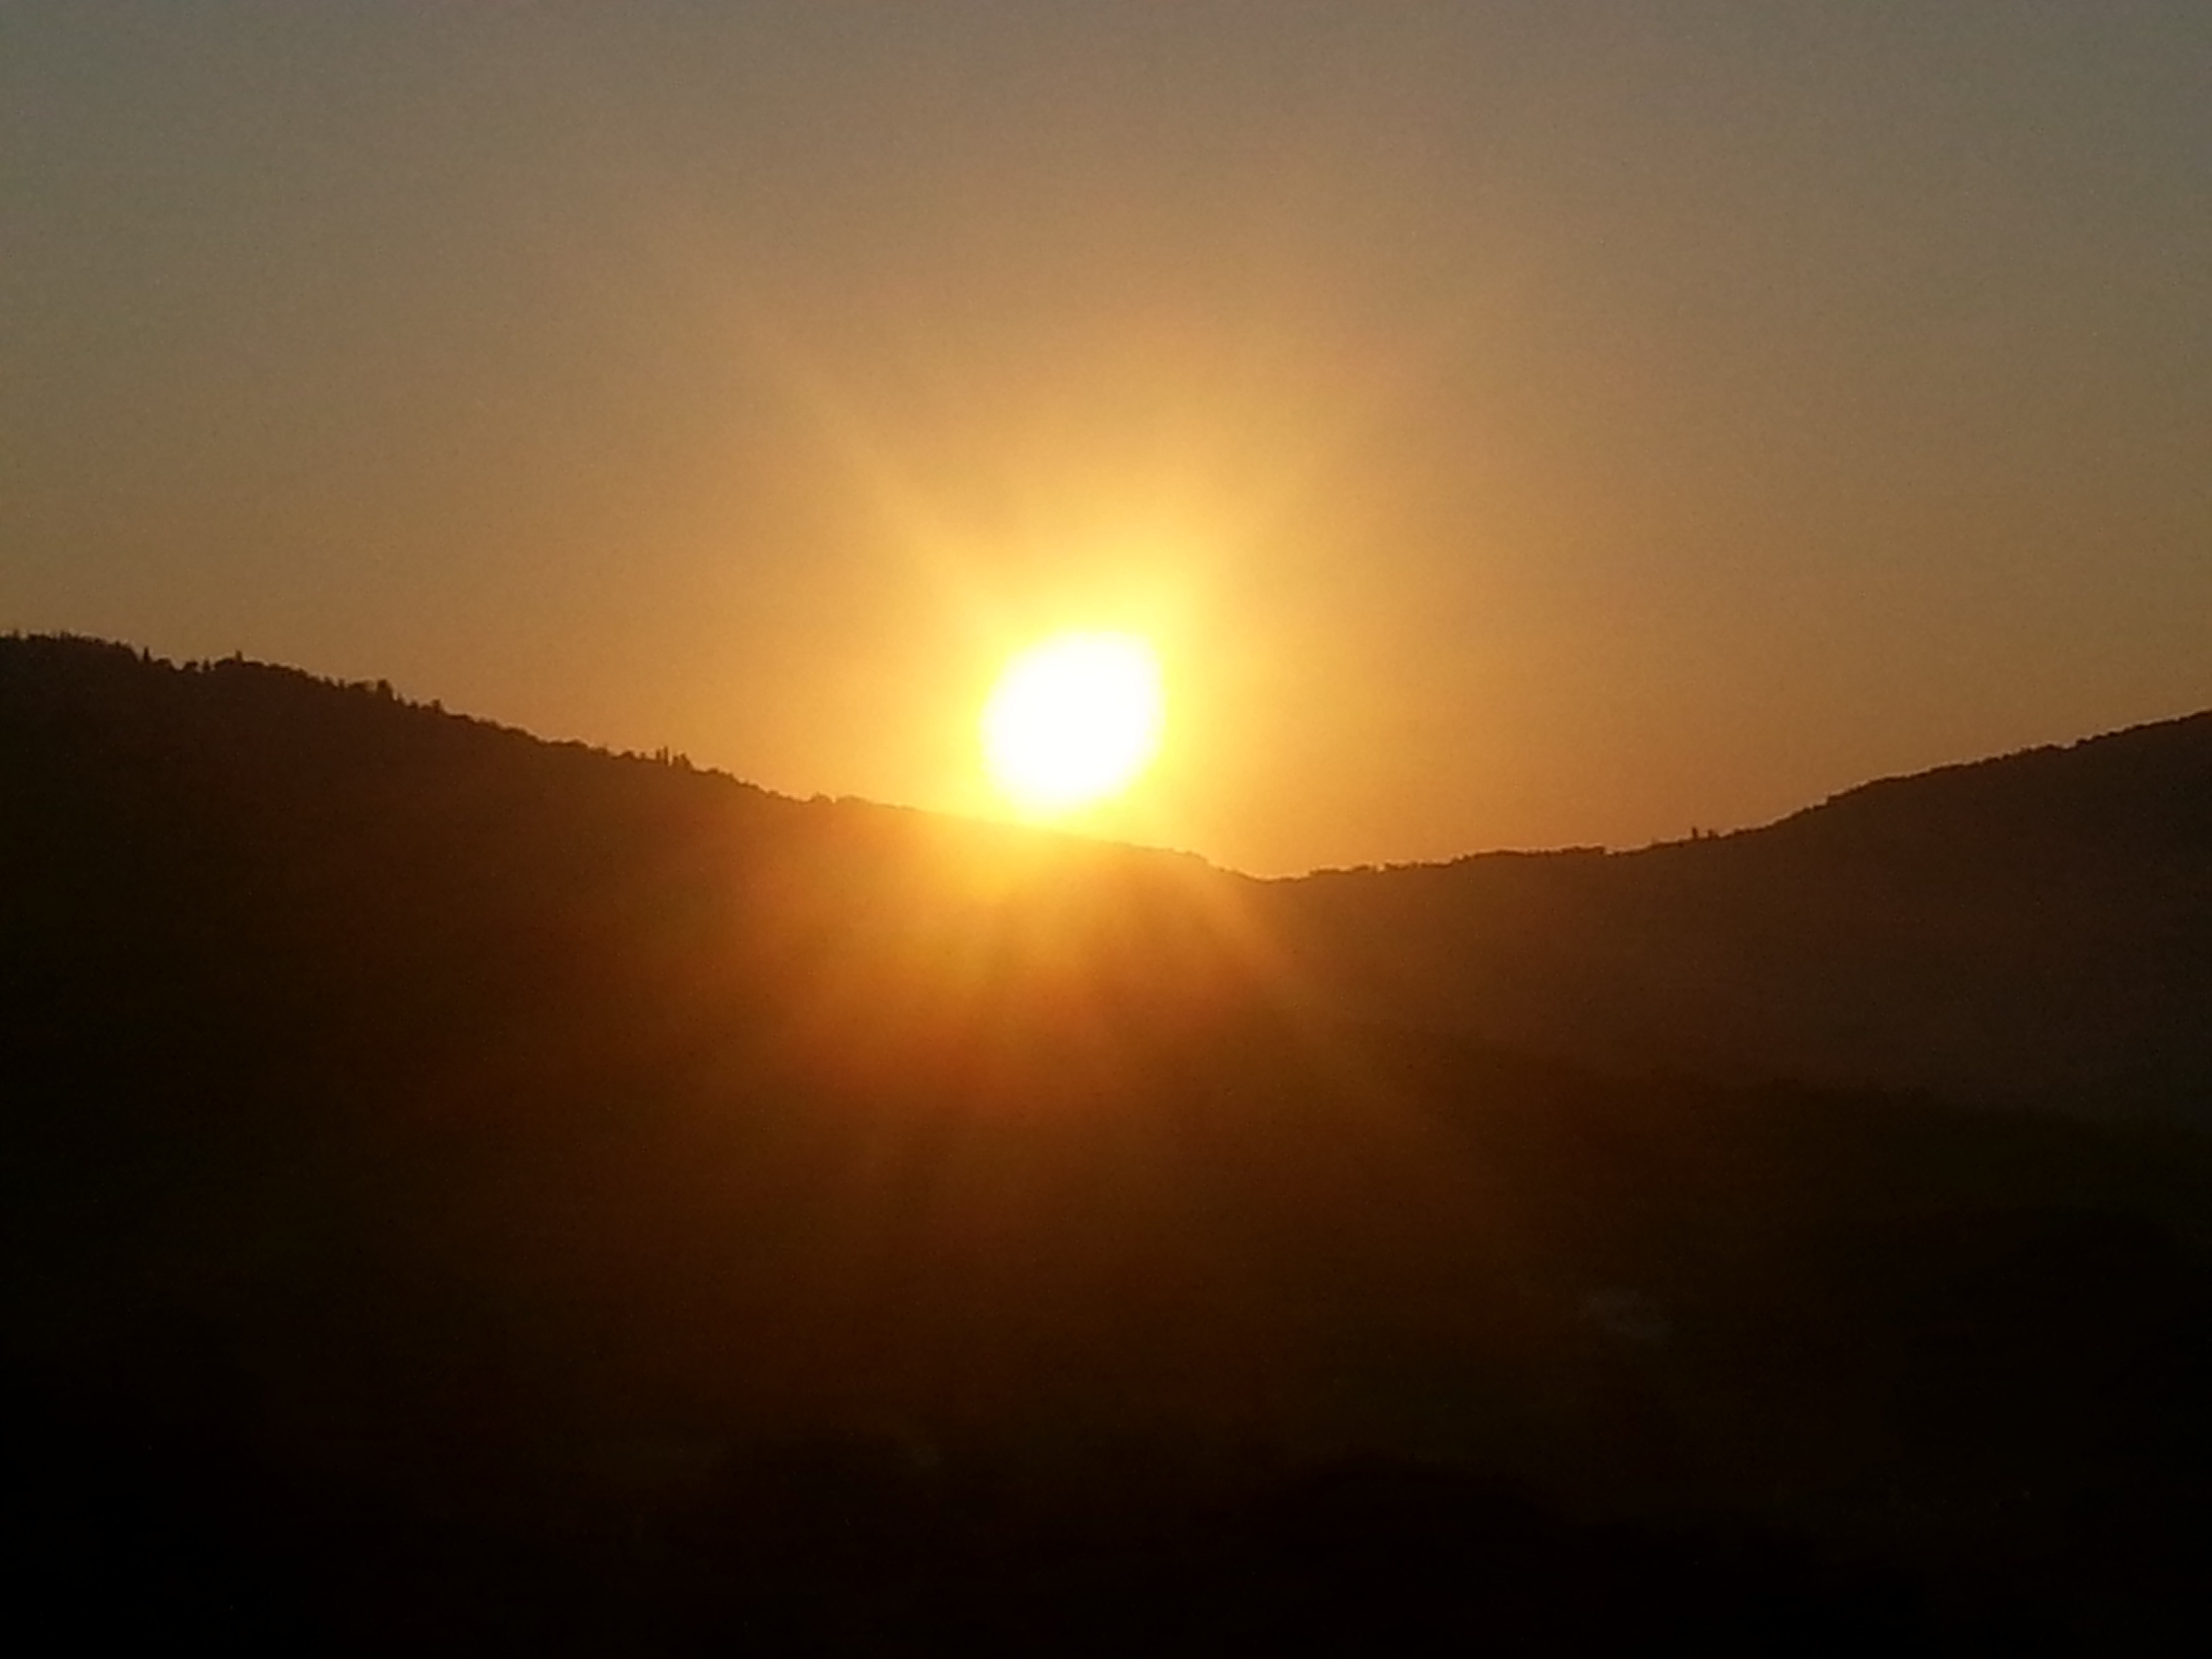
horizon, mountain, sun, sunrise, sunset, mist, sunlight, morning, hill, dawn, atmosphere, dusk, evening, haze, afterglow, astronomical object, atmospheric phenomenon, red sky at morning